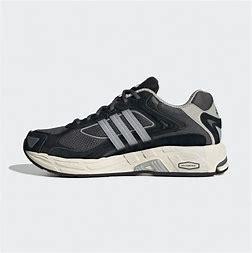
Brand: Adidas
Model: Response Cl